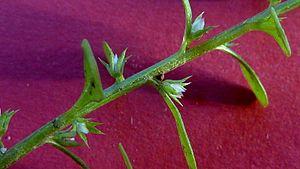
La Centenille naine est une espèce de plantes annuelle de la famille des Primulaceae et du genre Lysimachia.